Urban renewal in Sydney

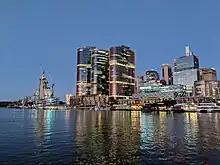
Barangaroo from Pyrmont Bridge with Crown Sydney under construction

Since the early 1900s, Sydney has experienced rounds of urban renewal that continued to the 21st century with new plans and projects that contribute to the city's changing urban landscape. Sydney's urban redevelopment reflects the cycles of economic growth, with rapid housing development in periods of expansion, followed by the rise of poverty and misery in times of economic downturn. With the gold rush in the 1850s which later coincided with the 1860s depression, the inner-city slums of Glebe, The Rocks, Paddington, Surry Hills and Ultimo were born.